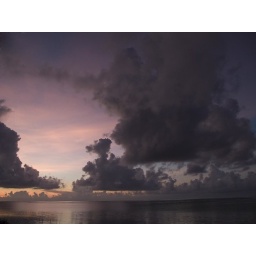
red sky in morning